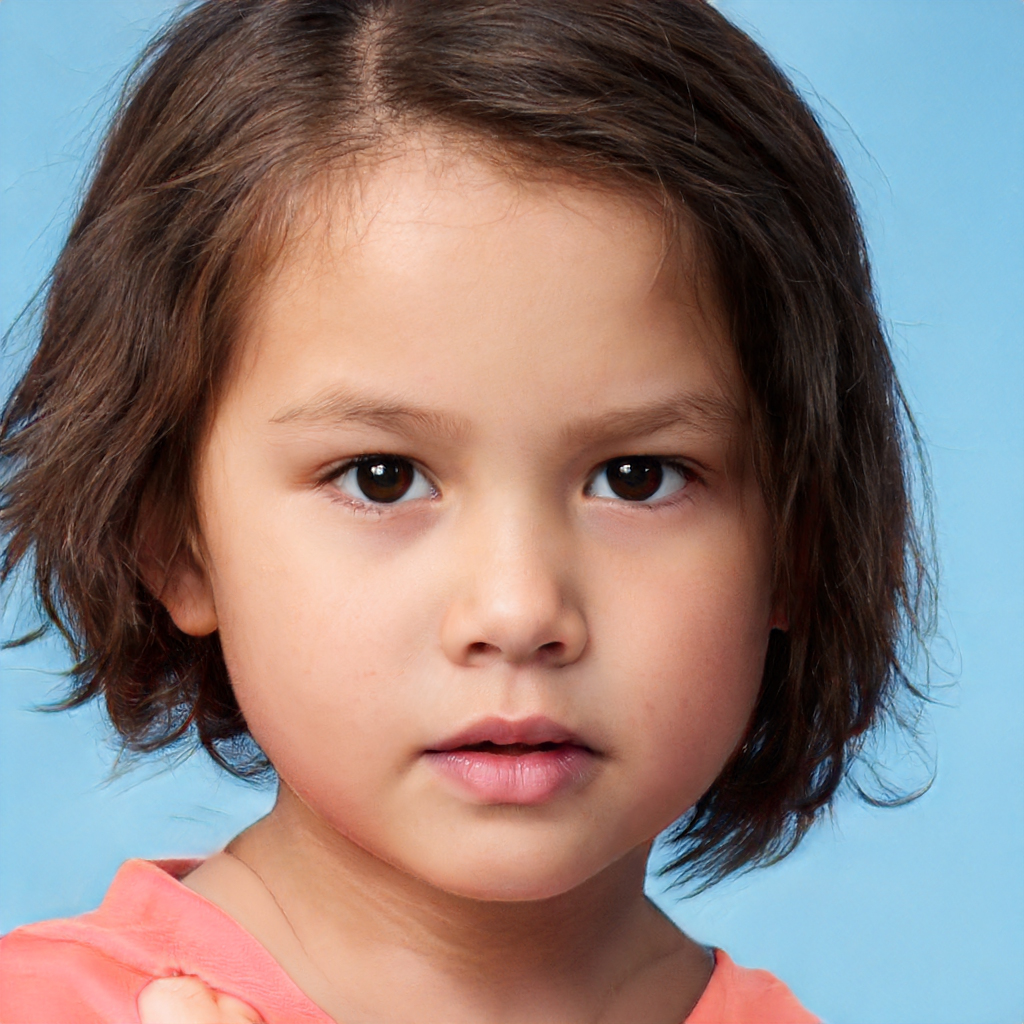
Gender: Female